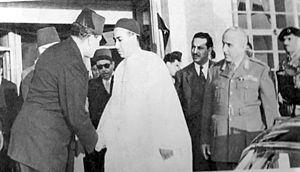
Sidi Hassan El-Reda El-Senussi, né en 1928 en Cyrénaïque et mort le 28 avril 1992 à Londres, était le prince héritier du Royaume de Libye, jusqu'au coup d'État du capitaine Mouammar Kadhafi. Neveu du roi Idris Iᵉʳ, il est nommé prince héritier du 26 octobre 1956, à la suite du décès de son père, le régent Mohammed El-Reda, frère du roi, jusqu'au 1ᵉʳ septembre 1969, date du coup d'État du capitaine Mouammar Kadhafi.